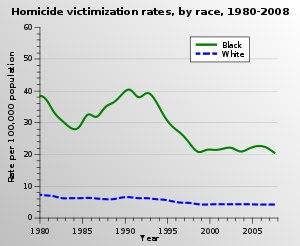
Aux États-Unis, la relation entre race et crime est un sujet de controverse publique et de débat intellectuel depuis plus d'un siècle. Les taux de criminalité varient considérablement entre les groupes raciaux. Aux États-Unis, la plupart des victimes d'homicide sont de même race que l'agresseur.